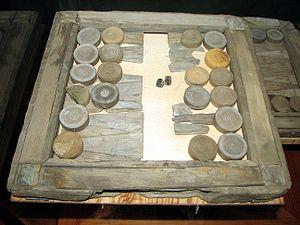
Le Vasa est un navire de guerre construit pour le roi Gustave II Adolphe de Suède, de la dynastie Vasa, entre 1626 et 1628. Le navire sombra après une navigation d'à peine un mille marin lors de son voyage inaugural, le 10 août 1628. Le Vasa tomba dans l'oubli après la récupération de ses canons, au cours du XVIIᵉ siècle. L'épave fut localisée à la fin des années 1950 dans la vase d'un chenal situé à la sortie du port de Stockholm. La coque, entière et largement intacte, fut renflouée le 24 avril 1961 et entreposée dans un bâtiment provisoire nommé Wasavarvet jusqu'en 1987, puis dans un nouveau bâtiment appelé musée Vasa à Stockholm. Le vaisseau est l'une des attractions les plus populaires de Suède et le deuxième musée du pays par sa fréquentation avec plus d'1,1 million de visiteurs en 2008, et plus de 25 millions de visiteurs depuis son renflouement.